LADA Ellada

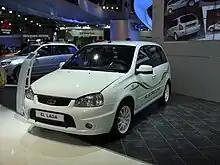
EL Lada

The LADA Ellada (also known as EL Lada) is the first serial Russian electric car produced by AvtoVAZ. It is built on the LADA Kalina chassis. It was publicly launched in 2011.